Pyotr Braiko

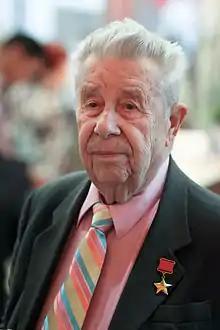
Braiko in 2011

Pyotr Yevseevich Braiko (9 September 1919 – 7 April 2018) was a Soviet soldier during the Second World War who gained the status of Hero of the Soviet Union following the conflict.